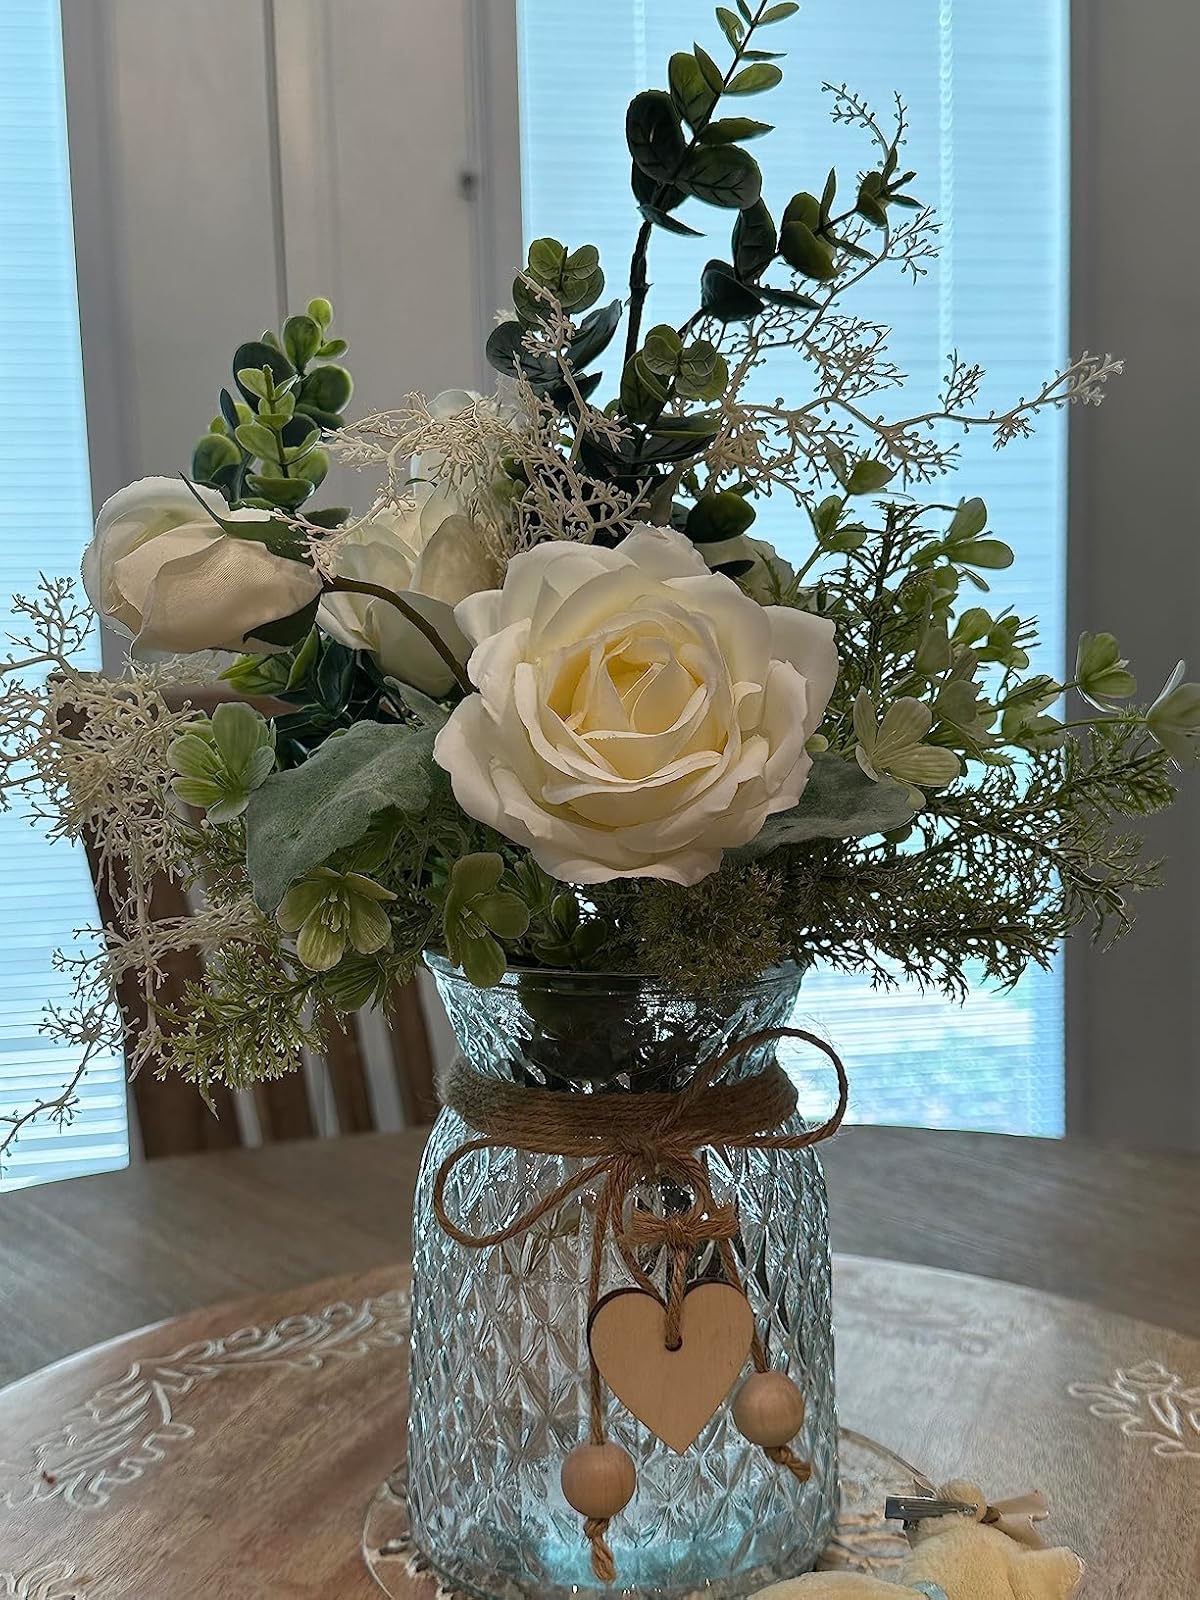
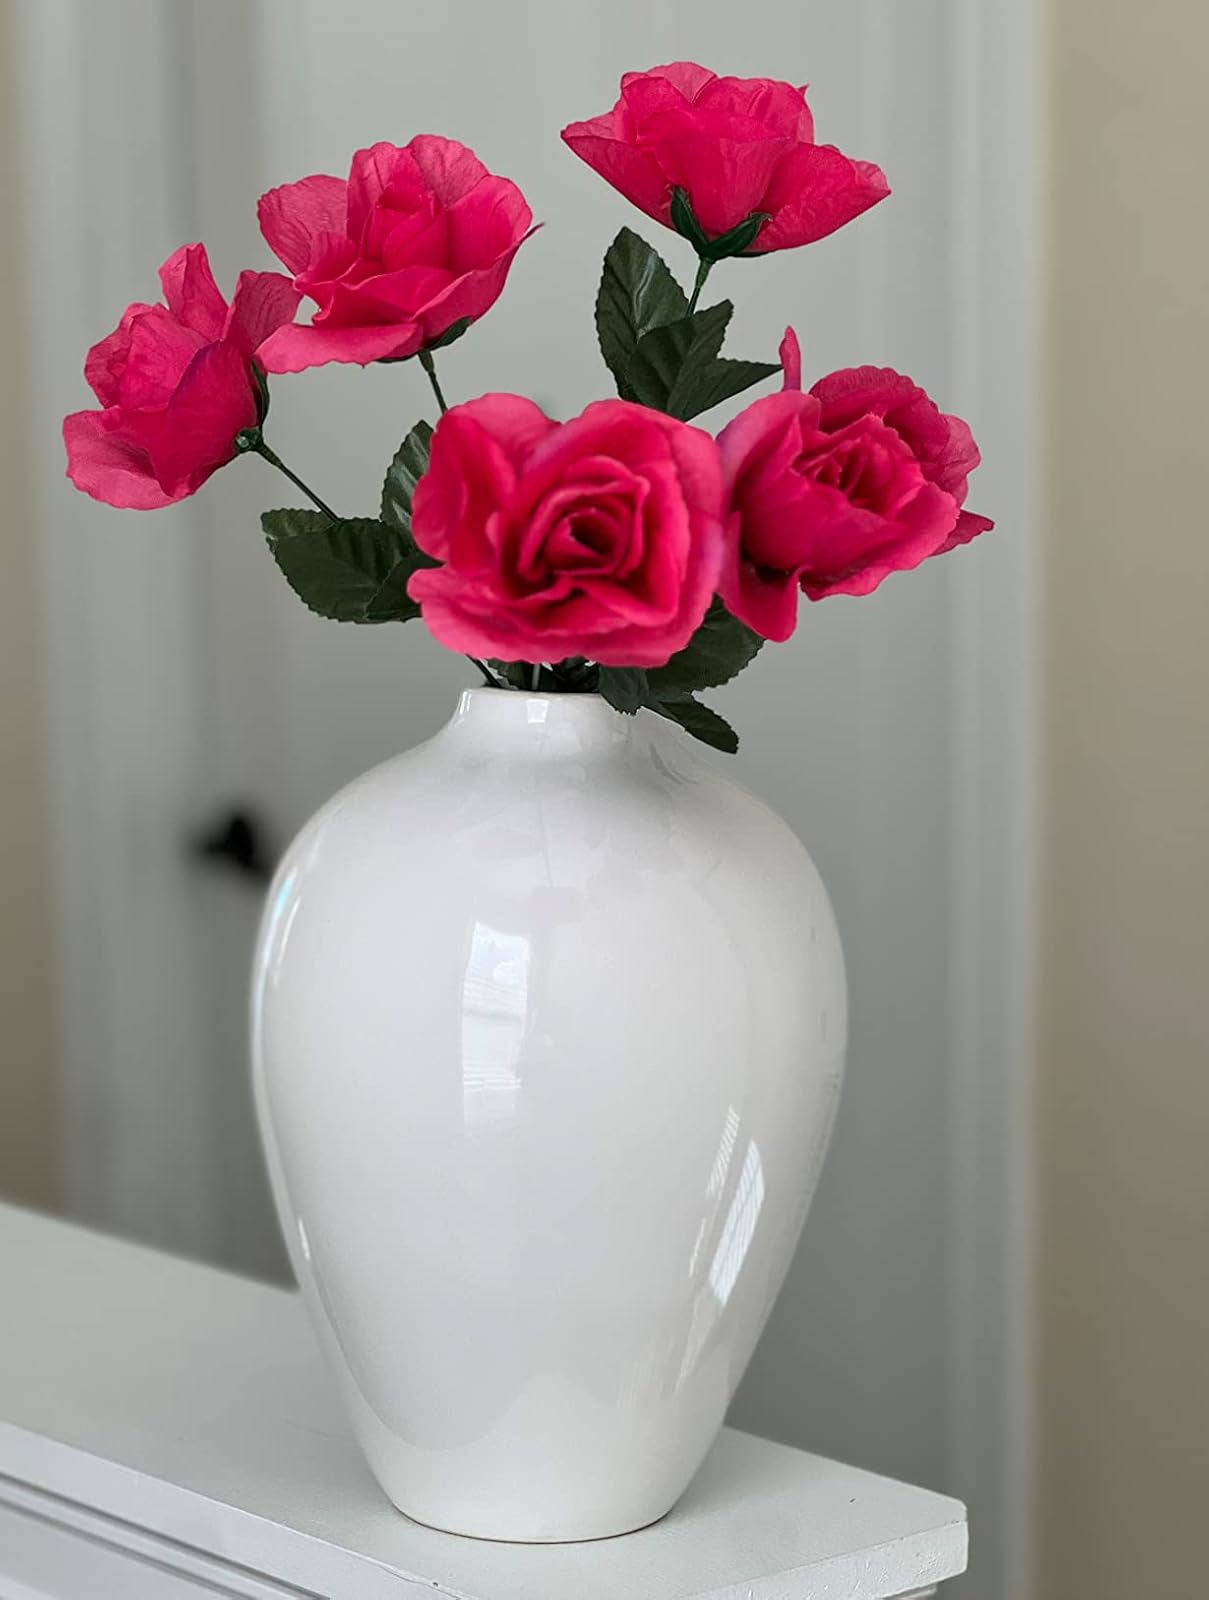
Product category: vase
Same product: no